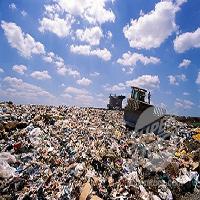
Weather: sun or clear